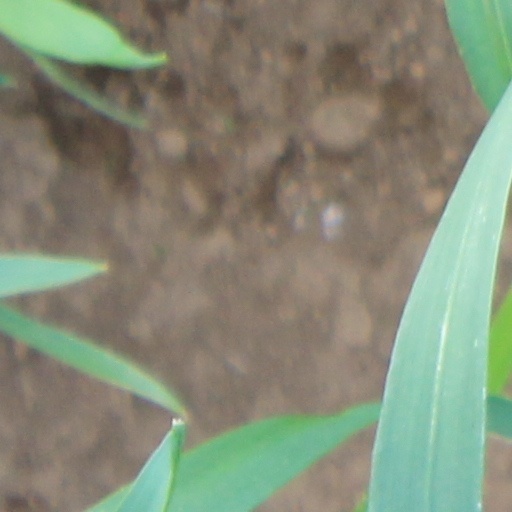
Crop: wheat